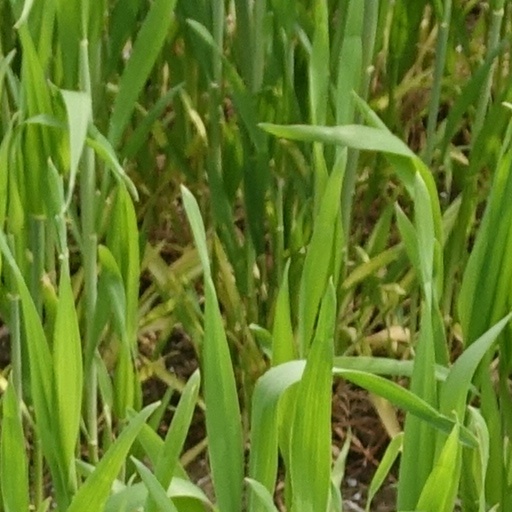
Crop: wheat